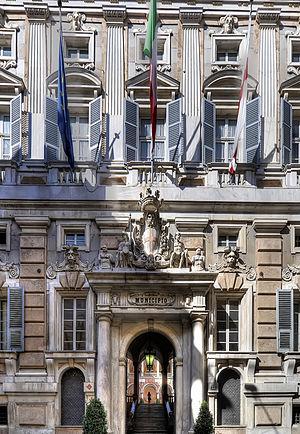
Gênes est une ville italienne, située sur la mer de Ligurie, précisément sur les rives du golfe de Gênes, capitale de la Ligurie. Il s'agit de l'un des principaux ports italiens et de l'un des plus grands ports de la mer Méditerranée. En 2017, elle compte 580 112 habitants et 846 363 au sein de son agglomération. Sa zone urbaine compte environ 1 540 000 habitants.